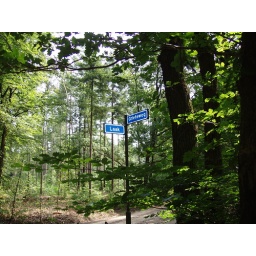
lost and blue in a green world